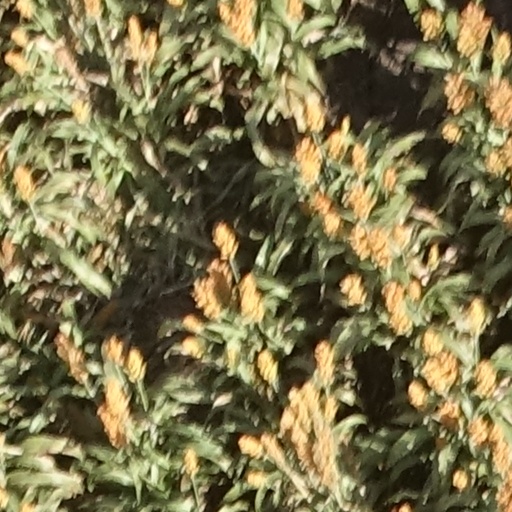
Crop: sorghum